1813–1814 Malta plague epidemic

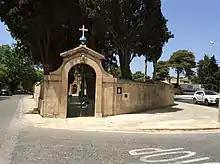
Plague cemetery at Lija, bearing the date "1813"

While parts of Malta were devastated by the plague, there was no outbreak of the plague on the island of Gozo in 1813. Communication with mainland Malta was restricted when the outbreak occurred in Valletta, which initially prevented the disease from reaching Gozo. However, when restrictions were lifted upon the end of the epidemic in Malta, an outbreak in Gozo occurred, although it was much smaller than the one in Malta.